Arattupuzha Pooram

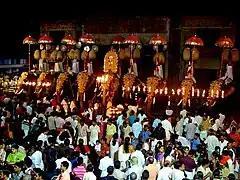

The oldest pooram (temple festival) in all of Kerala, the Arattupuzha Pooram is held at the Sree Sastha Temple in Thrissur for a period of seven days each year. Believers say that at this 'conclave', all Gods and Goddesses gather during the time period of the Pooram. Arattupuzha Temple in Arattupuzha, Thrissur district of Kerala. Visitors from nearby and far off places reach the village of Arattupuzha during the festival days. The pinnacle of the seven-day festival is the last two days. The evening prior to the last day of the festival would have an assembly of caparisoned elephants and staging of percussion ensembles as part of the ceremony called Sasthavinte Melam. The "pancharimelam" of Aarttupuzha Sasthavu is the largest assembly of percussion artists in any other night Poorams. More than 200 artists perform in sasthavinte melam. This can only be seen at Sree Poornathrayeesa Temple, Tripunithura other than in Arattupuzha Pooram